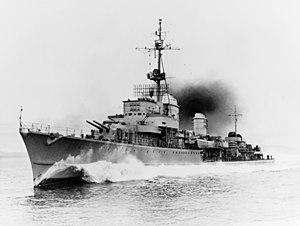
Le Z 32 est un destroyer de la classe Type 1936A construit pour la Kriegsmarine pendant la Seconde Guerre mondiale.